3 East 57th Street

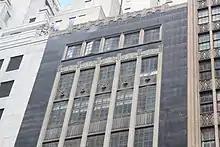
Detail of the upper stories

There are five windows on the ninth story, which are surrounded entirely by black granite, giving the impression that the ninth-story windows comprise a standalone "panel". The ninth-story windows do not contain decoration but are separated horizontally by the limestone mullions. Directly above the ninth story is the building's parapet, which is slightly raised at the center of the facade, directly over the windows. The parapet also has swags, drapery, and stacked panels carved in stone. There is a flagpole on the rooftop above the center of the facade. The stone of the parapet is used to provide a contrast against the black granite.